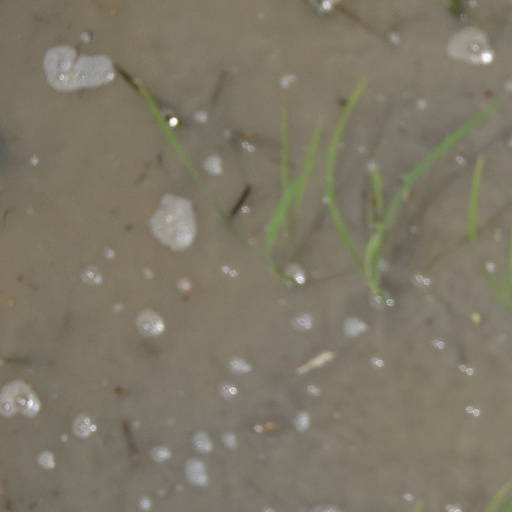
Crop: rice